Edward P. Costigan

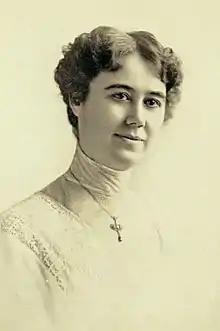
Mabel Cory Costigan, "Representative Women of Colorado", 1914

Costigan married high school classmate Mabel Cory on June 12, 1903. He was class president and she was class secretary. She was involved in church, educational, and community affairs. She was an expert on Sunday school primary work and was a lecturer and story-teller. Mabel was the president of the Woman's Club of Denver and chairwoman of the industrial committee of the Colorado State Federation of Women’s Clubs. She campaigned for child labor law, particularly interested in prohibiting the practice of using children in sugar beet fields. Mabel was a member of the National Child Labor Committee advisory council. She was also interested in the plight of foreign-born individuals in labor practices.